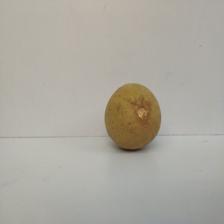
Size: Large